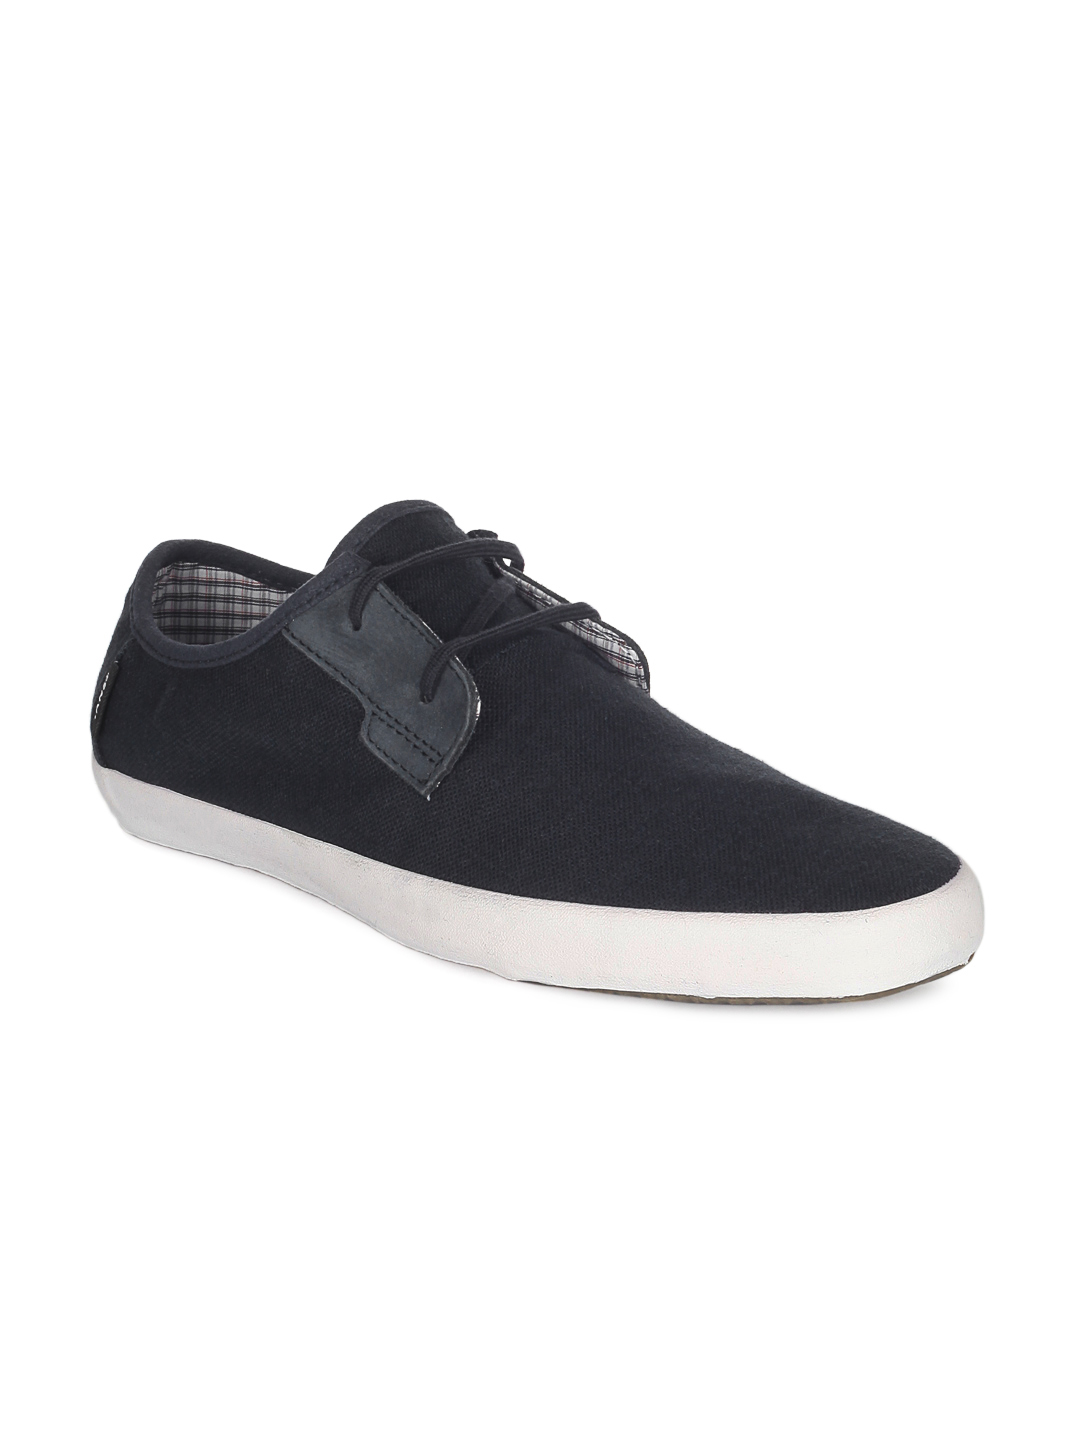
Vans Men Navy Blue Michoacan Shoes
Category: Footwear / Shoes / Casual Shoes
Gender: Men
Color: Navy Blue
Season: Summer 2012
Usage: Casual